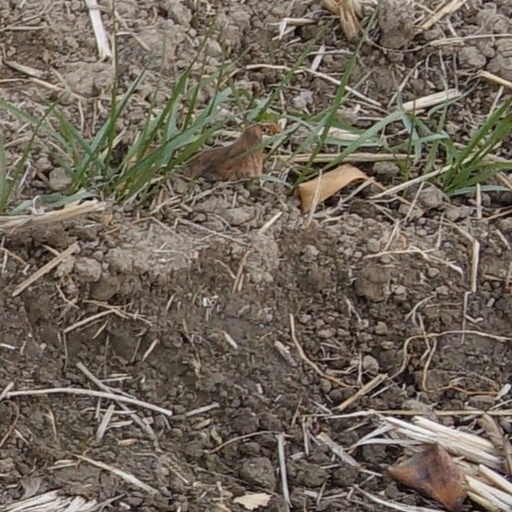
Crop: wheat